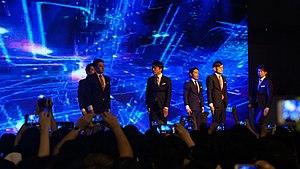
World Order est un groupe d'origine japonaise fondé en 2009 à Tokyo, formé autour du combattant de combat libre Genki Sudō. Le groupe est notamment connu pour les différents clips vidéos réalisés à travers le monde, avec une chorégraphie très précise et saccadée.